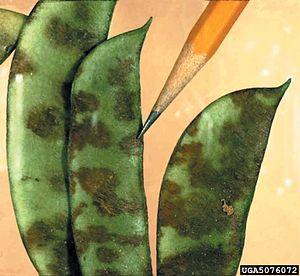
Colletotrichum lindemuthianum est une espèce de champignons pathogènes des plantes qui provoque l'anthracnose du haricot.